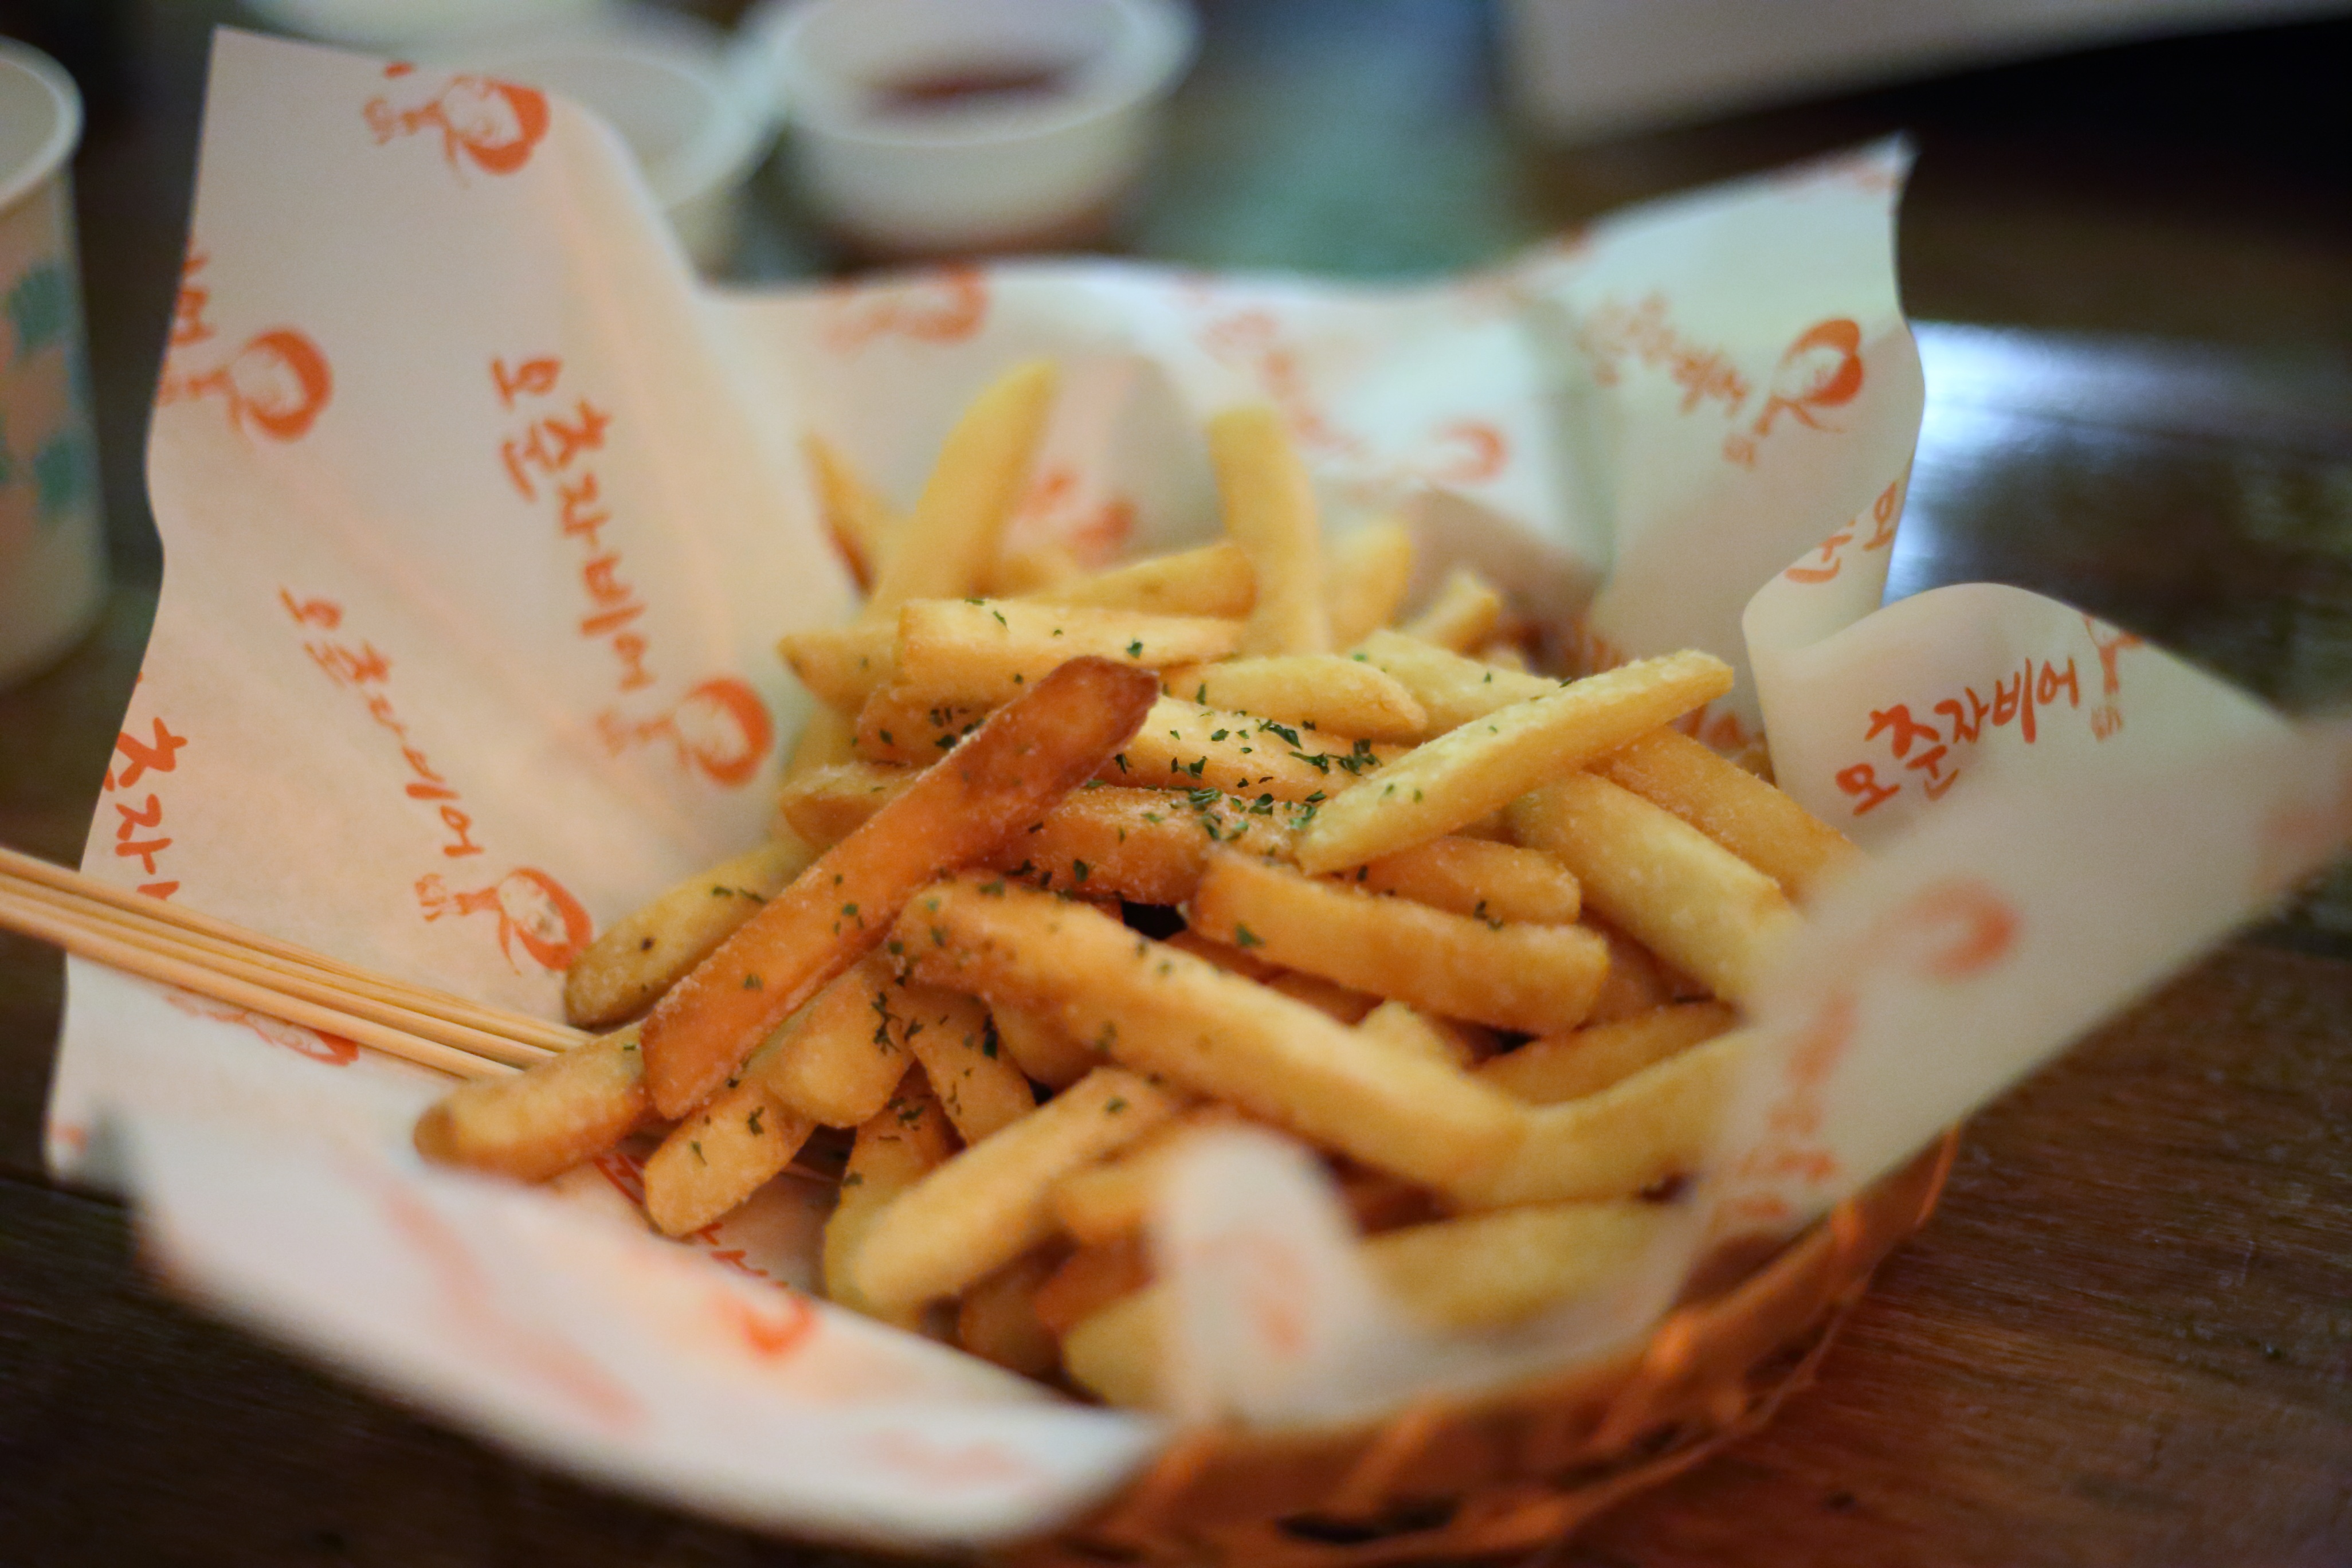
dish, meal, food, lunch, cuisine, snacks, fry, french fries, wine side dishes, junk food, side dish, snack food, hope house